Adam Swift (rugby league)

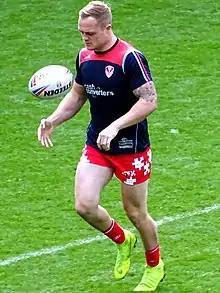

Adam Swift (born 20 February 1993) is an English professional rugby league footballer who plays as a er for Huddersfield Giants in the Super League.